Sauerland

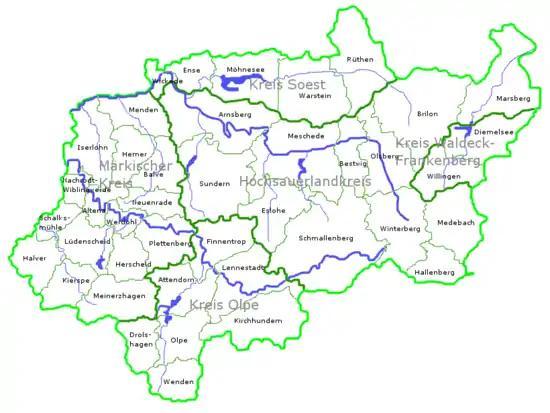
Map of the Sauerland showing district and municipal borders (green) as well as rivers, reservoirs and lakes (blue)

To the west the hills continue into the Bergisches Land, to the south into the Siegerland, and to the north-east into the Teutoburg Forest. The major rivers of the Sauerland are the Ruhr and the Lenne. Several artificial lakes were created on the smaller rivers by building dams to store water for the nearby Ruhr area, the biggest reservoirs being the Möhne and Bigge. Although the highest elevation of the Sauerland is the "Langenberg" (843 m) near Olsberg, the much more renowned summit, which is well known for the nearby skiing facilities, its weather station and observation tower, is the slightly lower "Kahler Asten" (842 m) near Winterberg. Both Langenberg and Kahler Asten are peaks in the Rothaargebirge mountains.